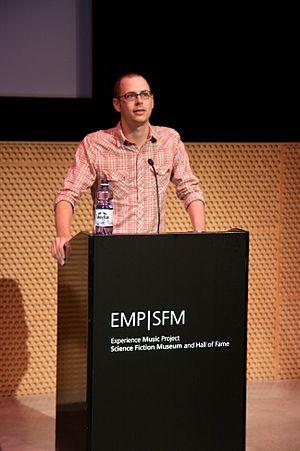
Daniel H. Wilson, né le 6 mars 1978 à Tulsa dans l'Oklahoma, est un écrivain américain de science-fiction. Spécialiste de la robotique et de l’intelligence artificielle à l'Université Carnegie-Mellon de Pittsburgh, ancien ingénieur chez Microsoft et Intel, auteur d'essais humoristiques sur la culture populaire scientifique, il a collaboré au New York Times et au magazine Wired. Il vit aujourd'hui à Portland.